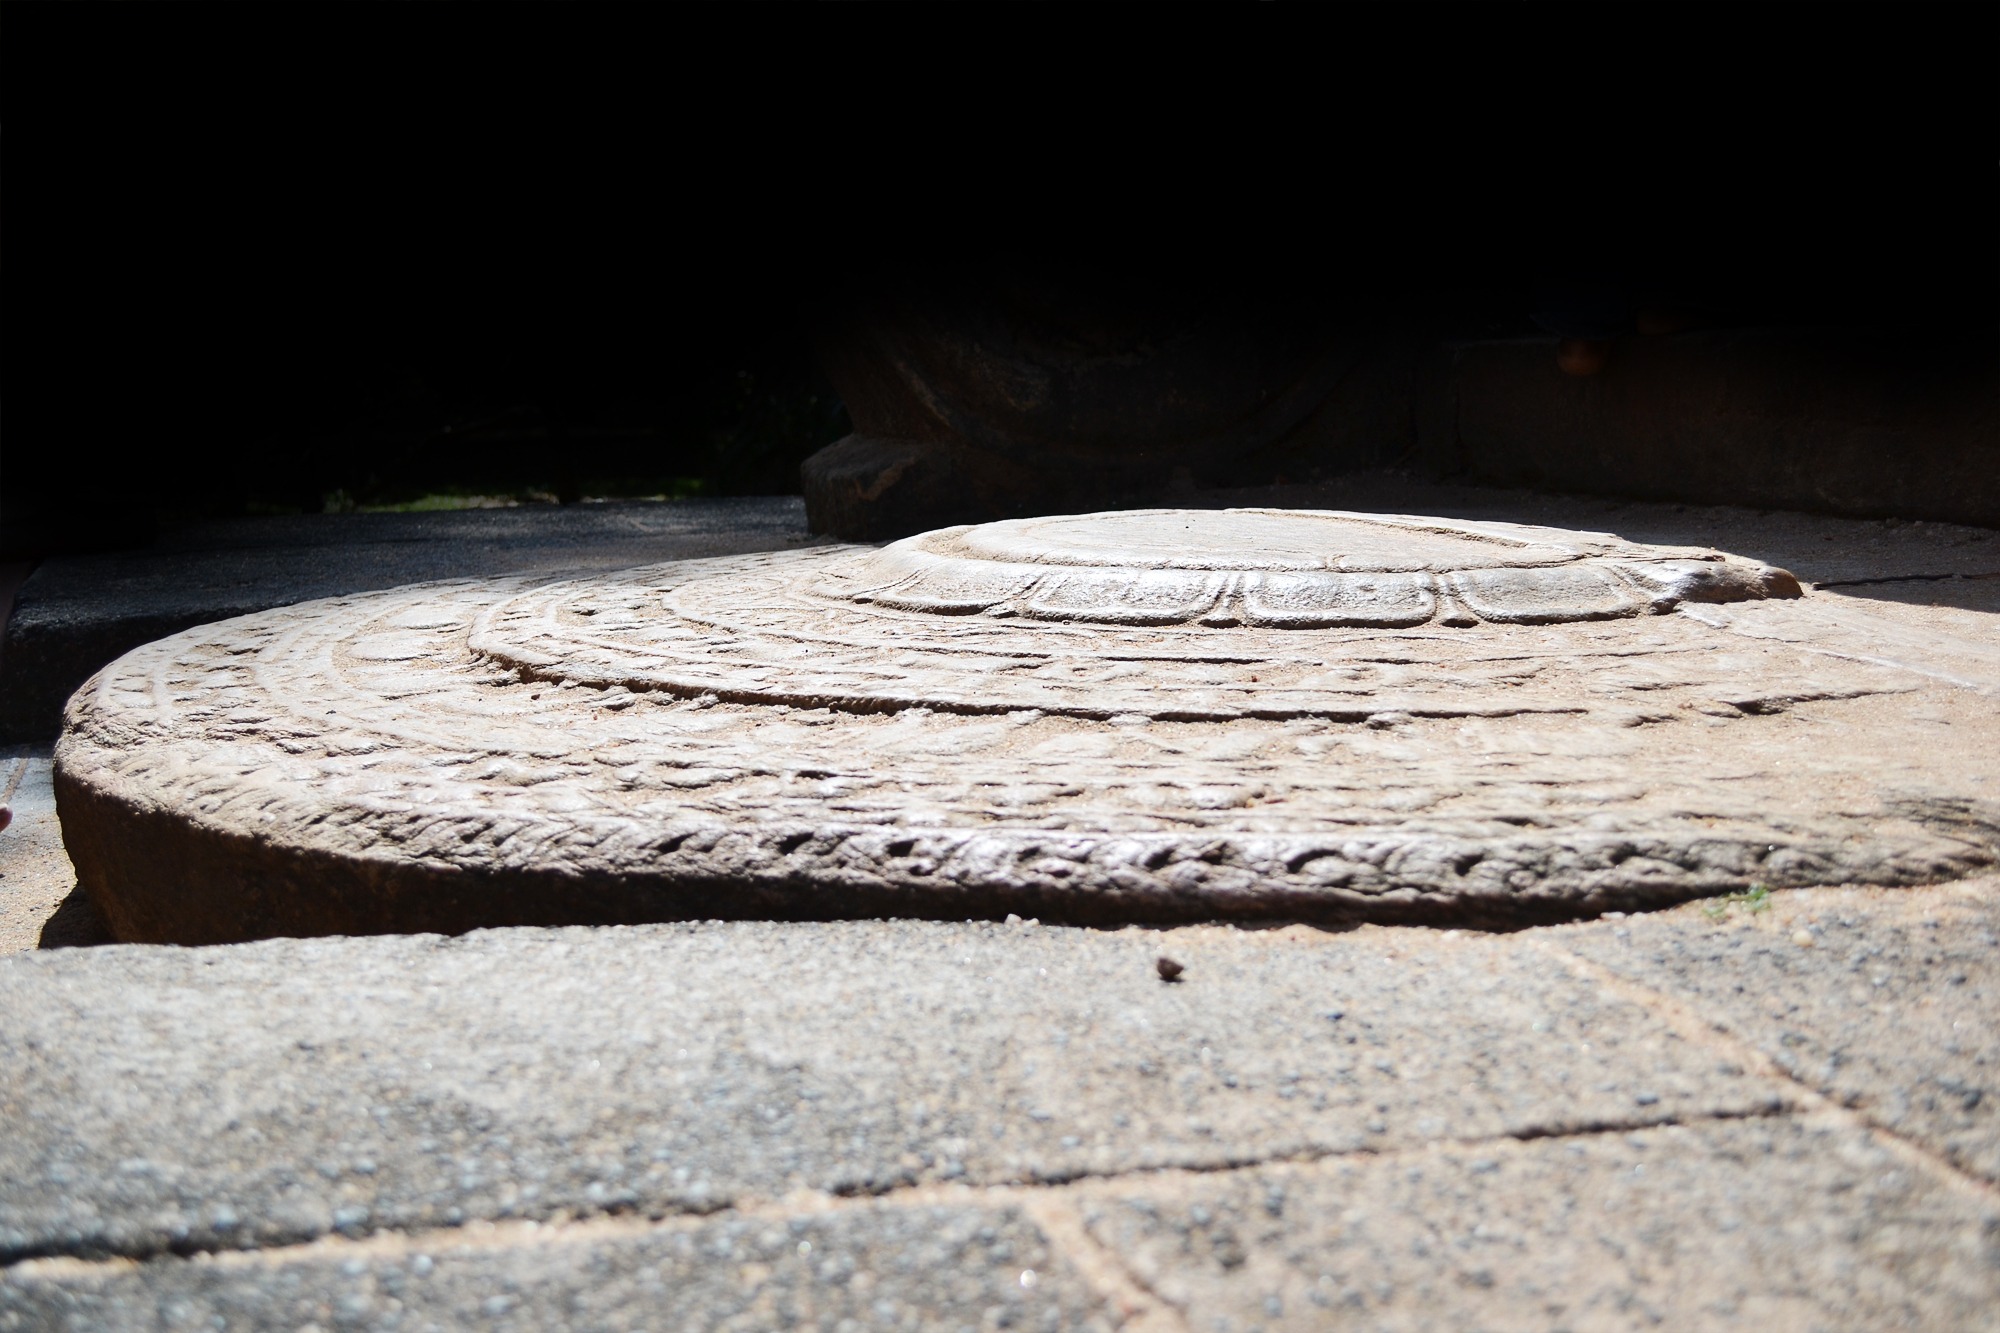
sand, rock, wood, floor, buddhism, soil, castle, ancient, historic, material, king, shape, sri lanka, ceylon, flooring, ancient ruins, road surface, mawanella, polonnaruwa